Political positions of John McCain

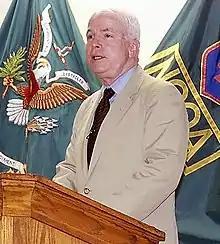
McCain in 2001

U.S. Senator John McCain, a Republican Party politician from Arizona who was a member of the U.S. Congress from 1983 until his death in office in 2018, a two-time U.S. presidential candidate, and the nominee of the Republican Party in the 2008 U.S. Presidential election, took positions on many political issues through his public comments, his presidential campaign statements, and his senatorial voting record.